Greenville Public Library (Rhode Island)

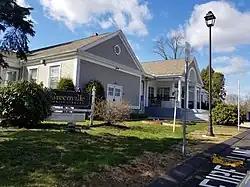

Greenville Public Library is a public library at 573 Putnam Pike in the village of Greenville in the town of Smithfield, Rhode Island directly across from the William Winsor School.